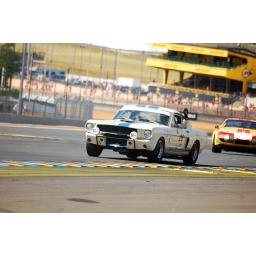
2010 9-11 JulyThe most important historic car event in the world. Around 8.000 club's cars and 500 track's cars.